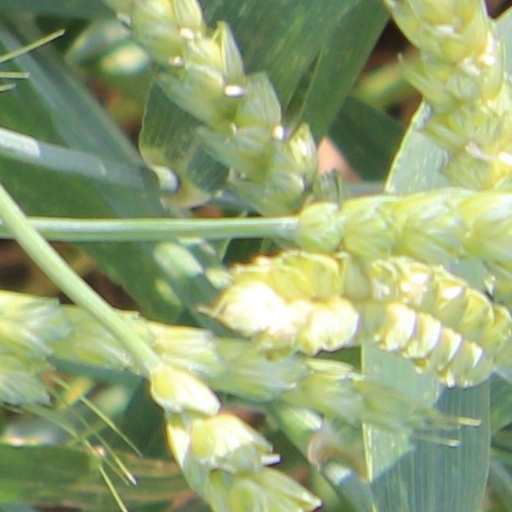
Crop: wheat